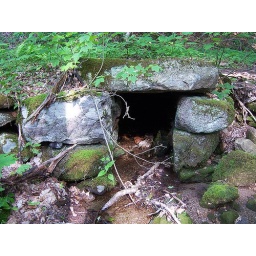
A sluice in an old stone wall that crossed a little run off creek half way up the mountain